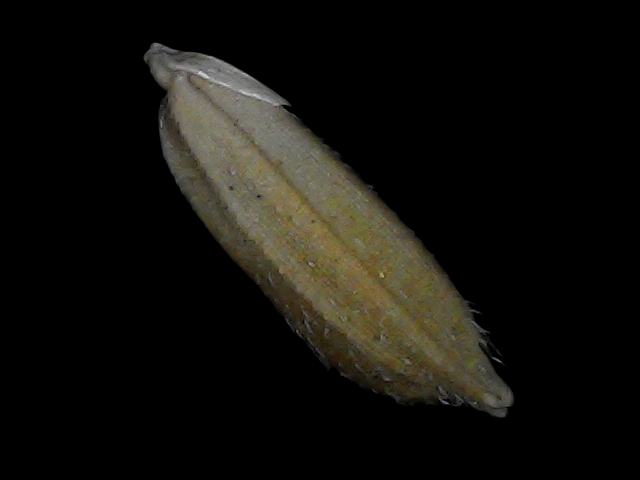
Rice variety: Bd93